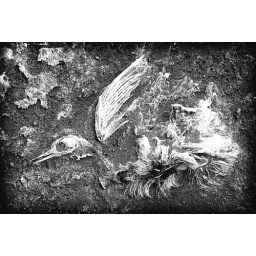
Dead bird in sands of great salt lake 2 film grain